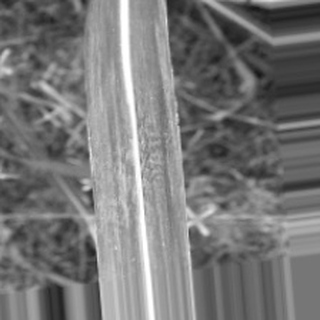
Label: sugarcane_bacterial_blight